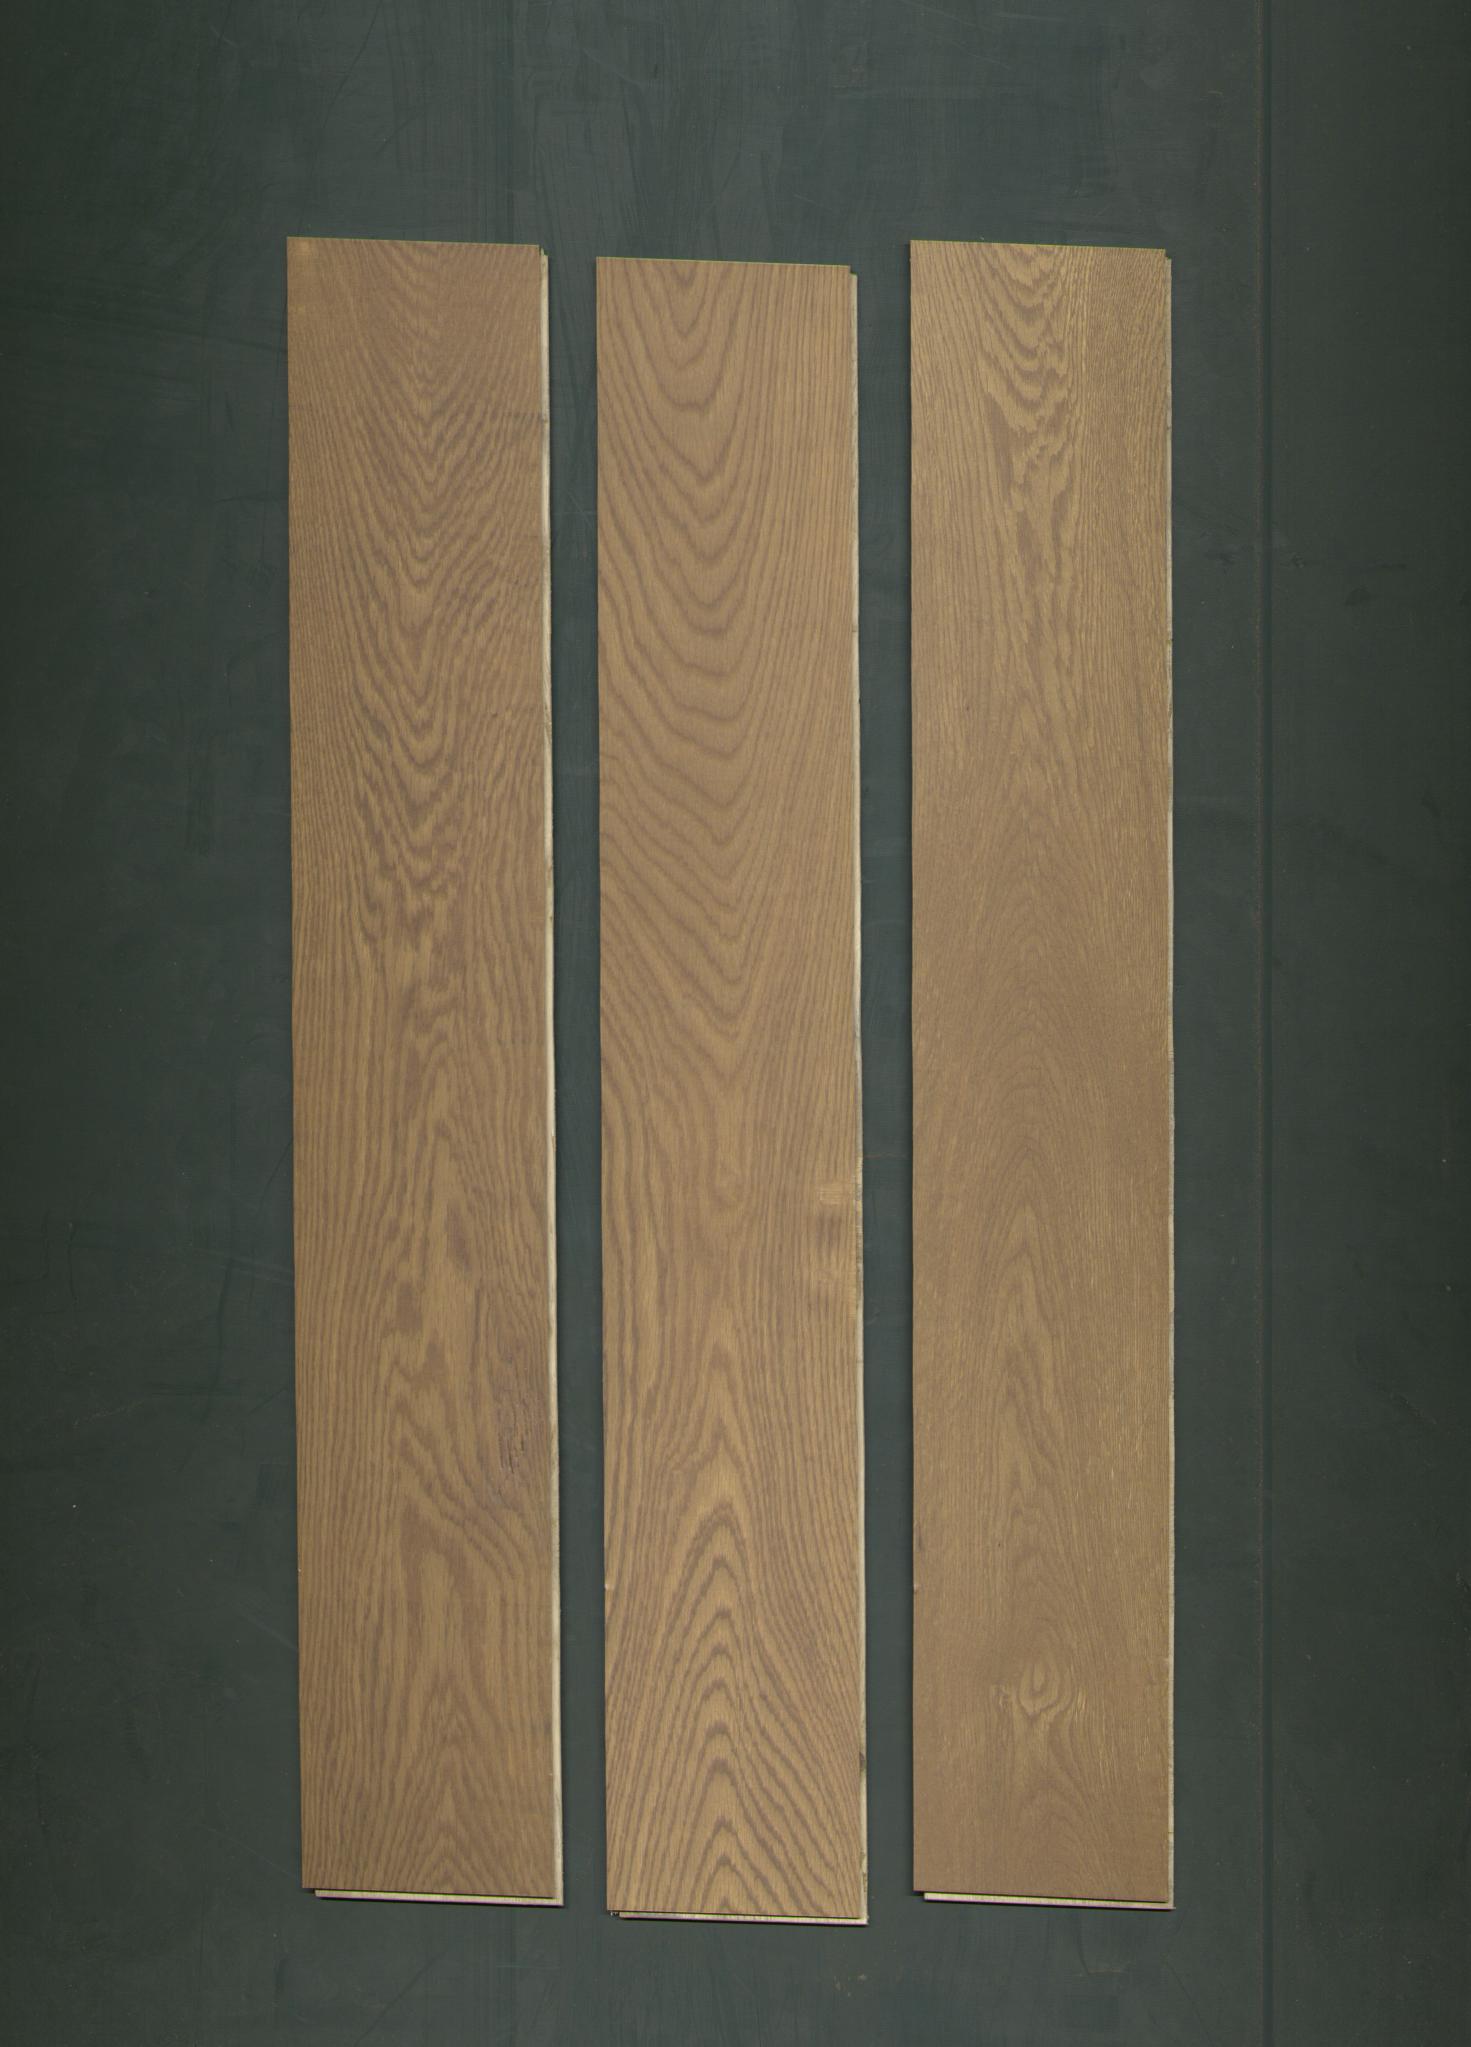
Label: mixers